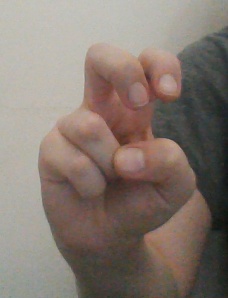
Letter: toot